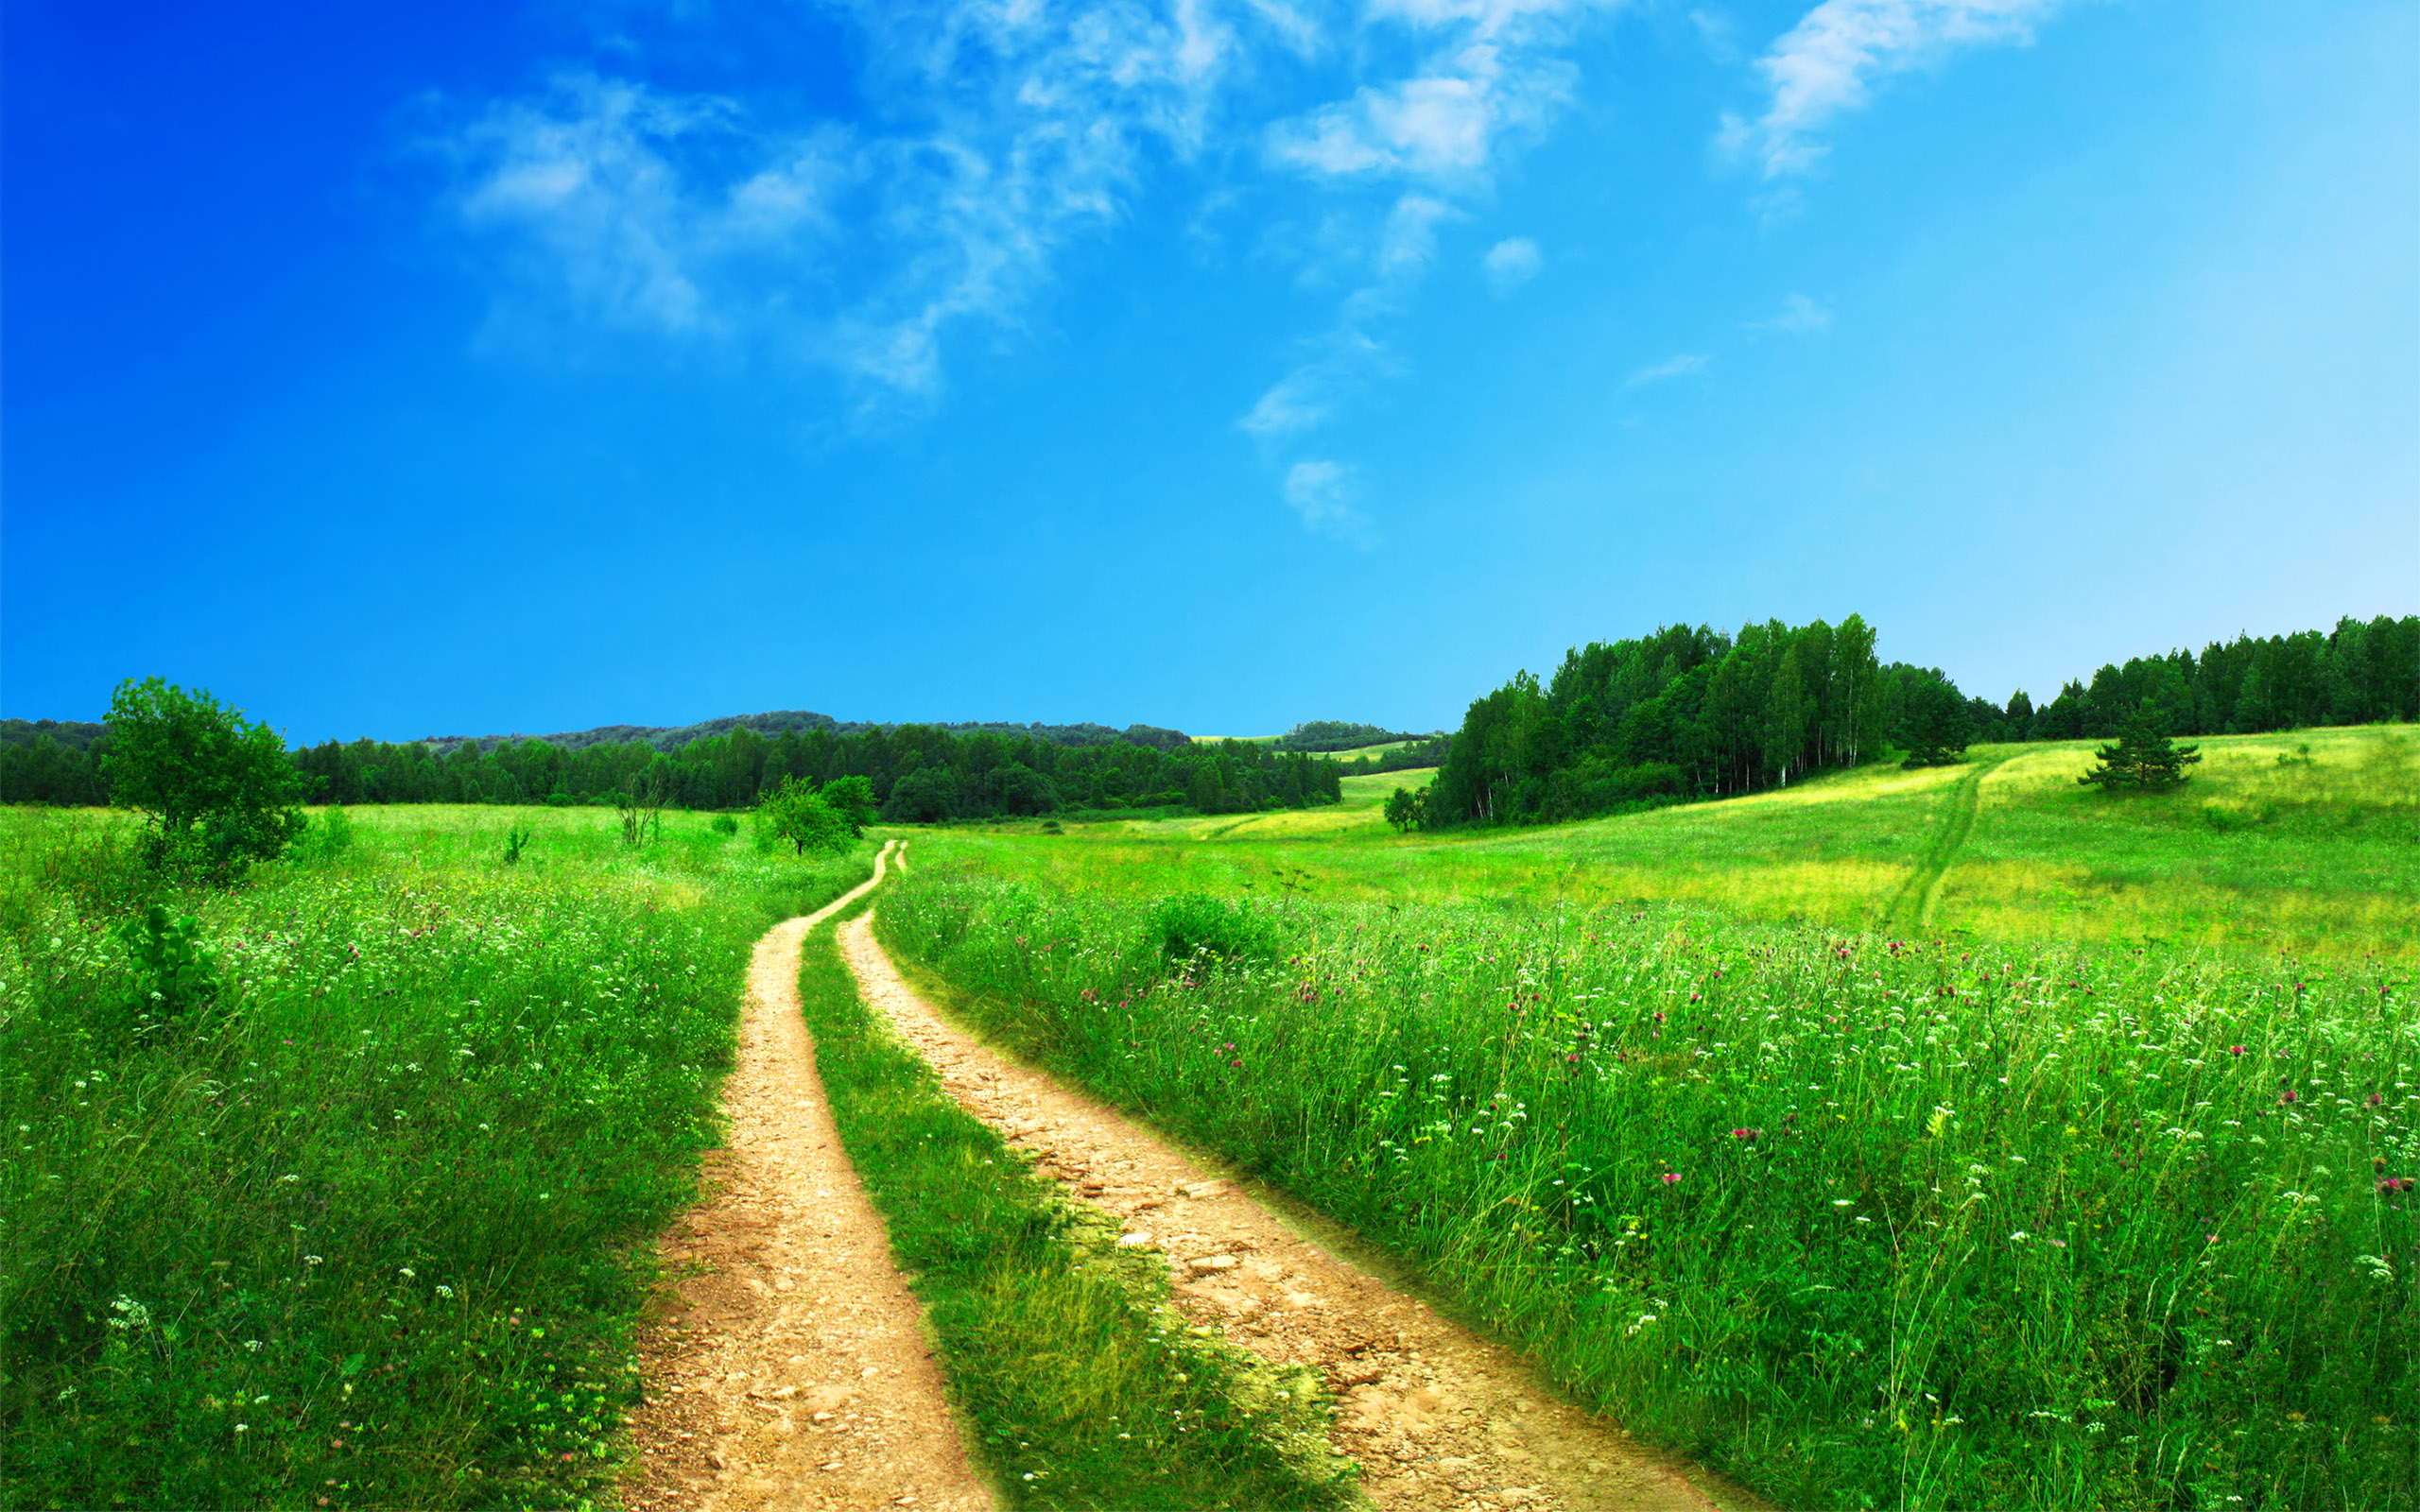
landscape, grass, horizon, sky, road, trail, field, farm, lawn, meadow, prairie, sunlight, hill, green, crop, pasture, soil, agriculture, plain, trees, grassland, plantation, plateau, habitat, ecosystem, rural area, paddy field, natural environment, geographical feature, grass family